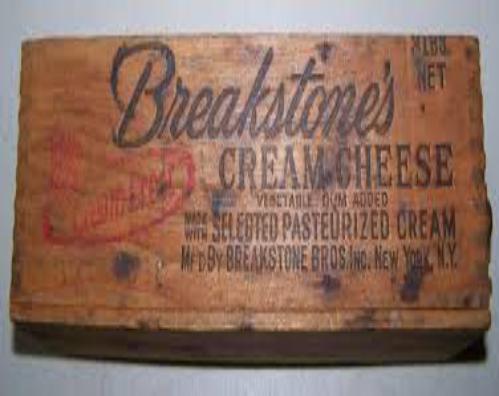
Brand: Breakstone's
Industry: Food